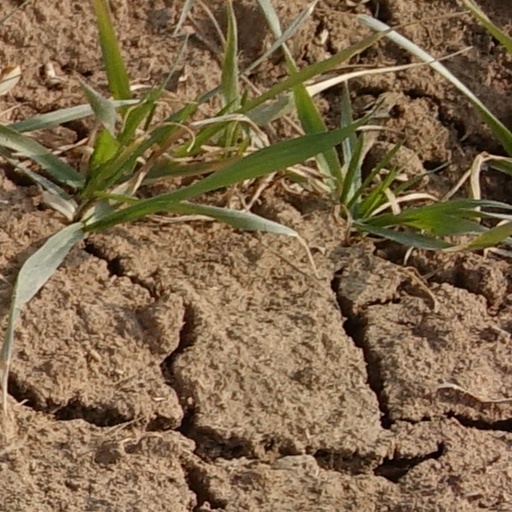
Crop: wheat